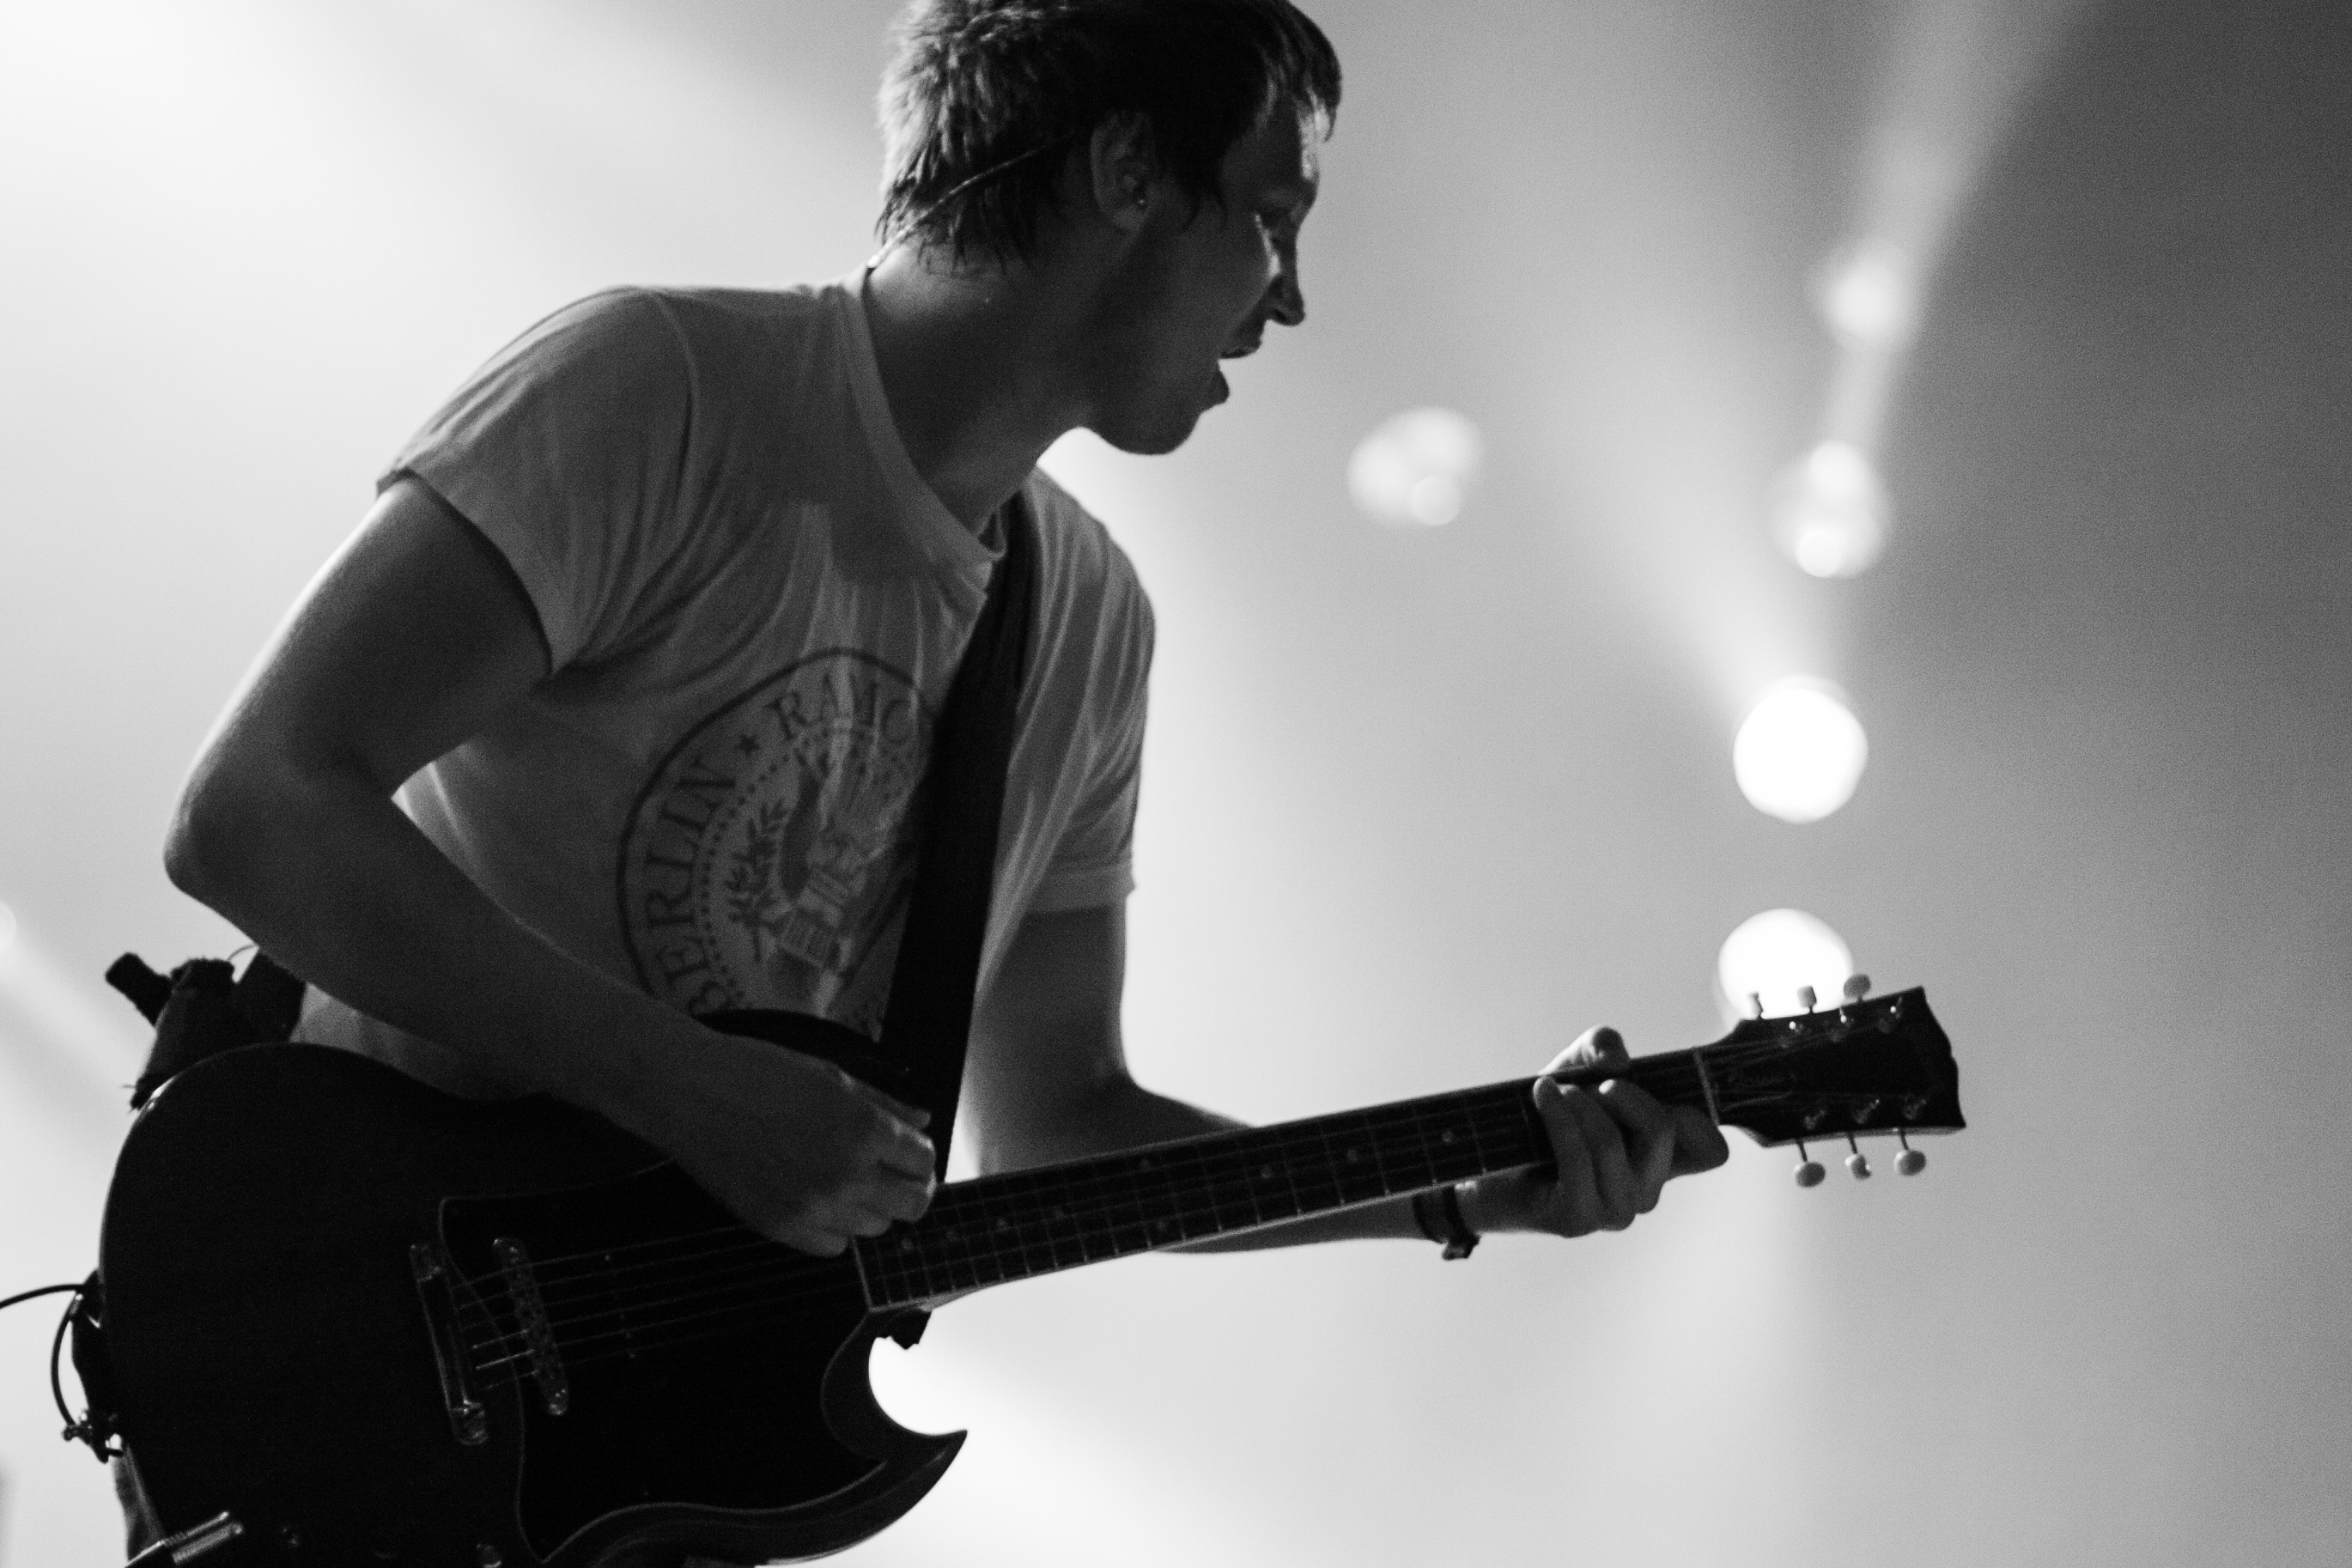
music, black and white, white, photography, guitar, concert, live, sitting, musician, black, monochrome, drum, festival, 2012, dour, thesubways, billy, lunn, dour2012, subways, cool, singing, guitarist, photo shoot, monochrome photography, human positions